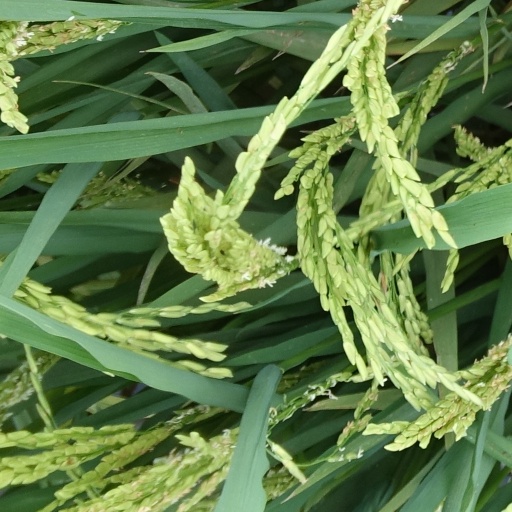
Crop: rice